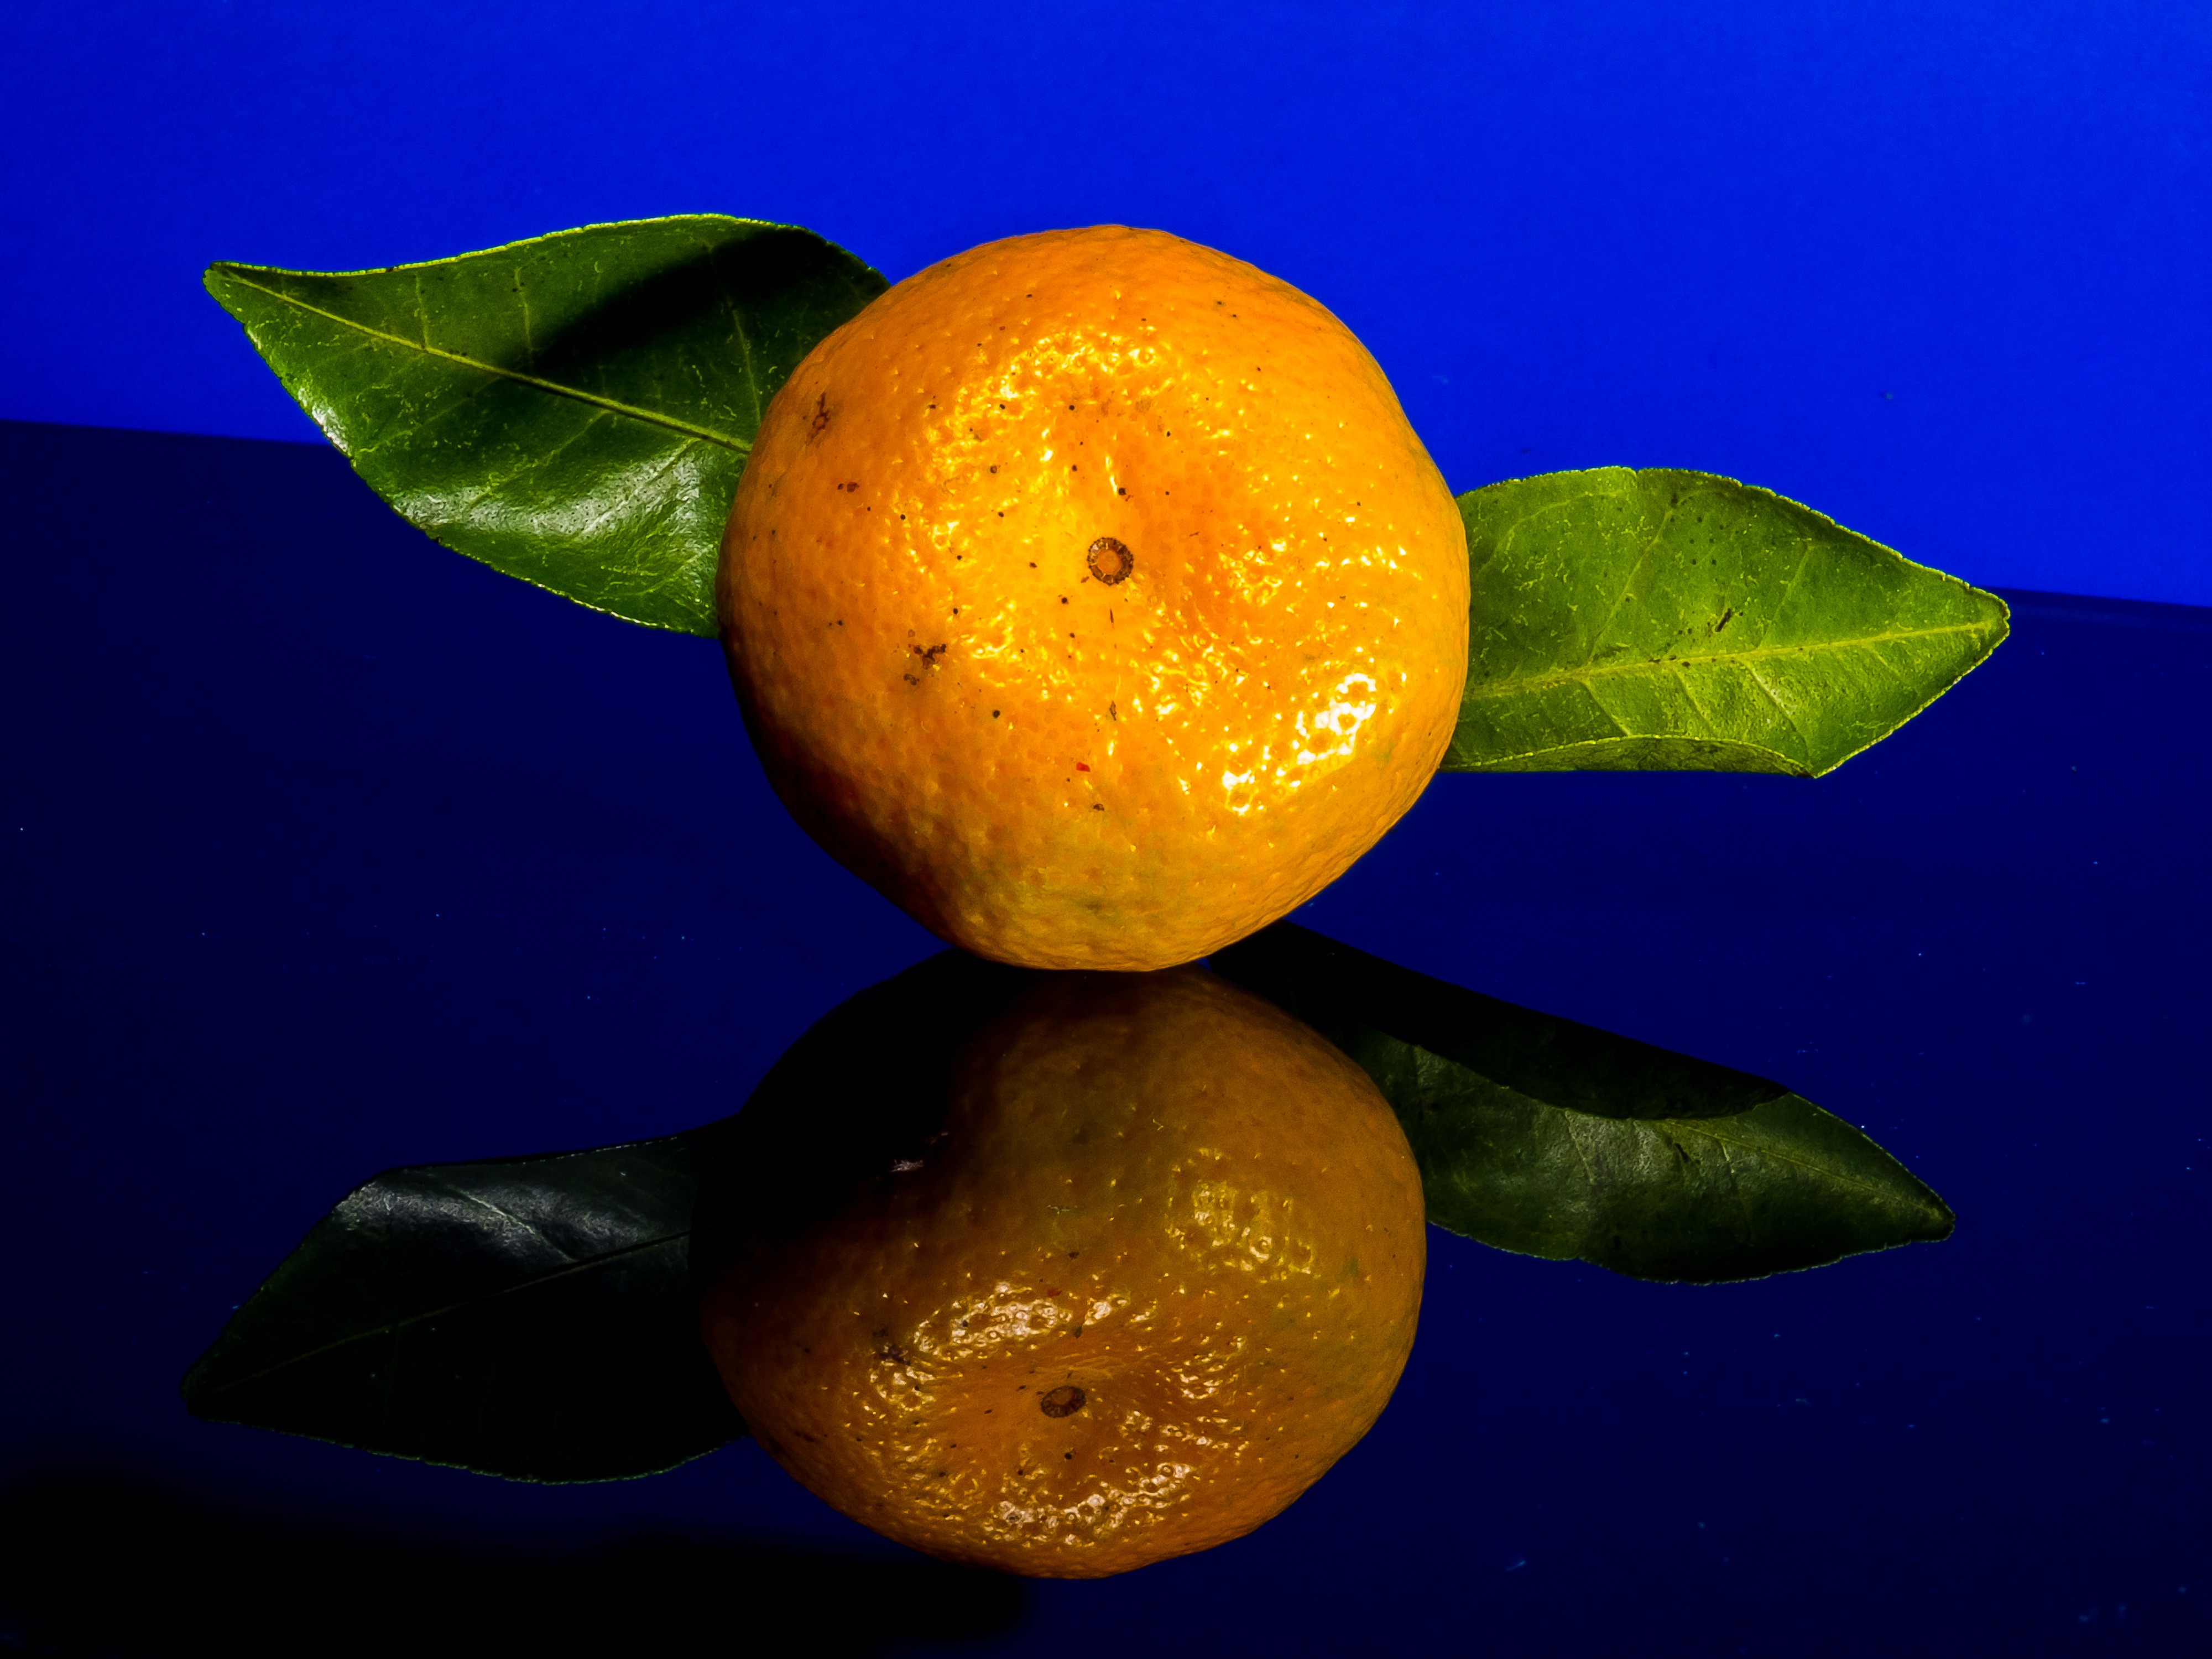
plant, fruit, flower, orange, food, produce, yellow, tangerine, mandarin, clementine, citron, citrus, macro photography, flowering plant, citrus fruit, bitter orange, mandarin orange, land plant, tangelo